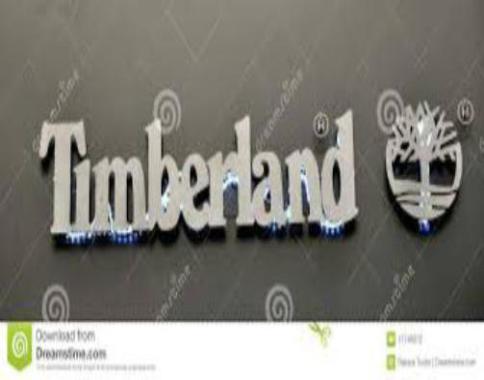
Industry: Clothes